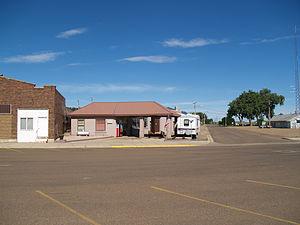
La ville de Hettinger est le siège du comté d’Adams, dans l’État du Dakota du Nord, aux États-Unis. Sa population s’élevait à 1 226 habitants lors du recensement de 2010, estimée à 1 211 habitants en 2018.